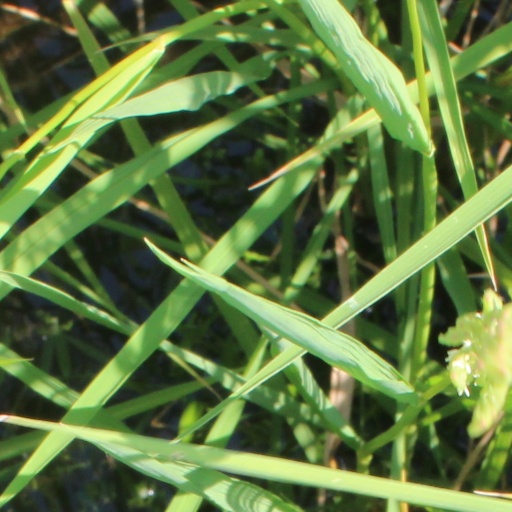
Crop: rice